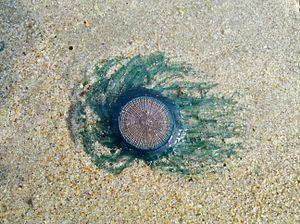
La porpite est une espèce d'hydrozoaire de la famille des Porpitidae.